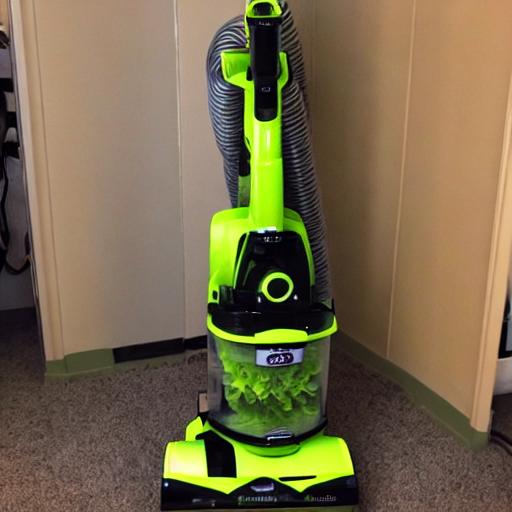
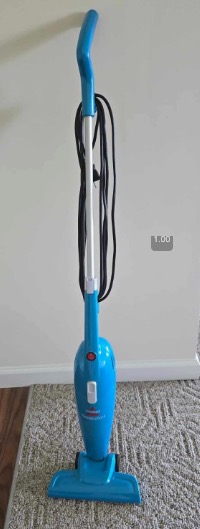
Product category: items_vacuum
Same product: no